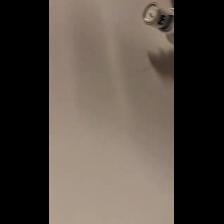
Label: NonHuman